Asima Chatterjee

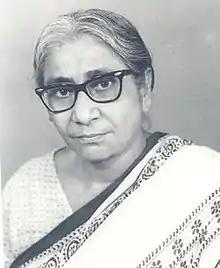

Asima Chatterjee (23 September 1917 – 22 November 2006) was an Indian organic chemist noted for her work in the fields of organic chemistry and phytomedicine. Her most notable work includes research on vinca alkaloids, the development of anti-epileptic drugs, and development of anti-malarial drugs. She also authored a considerable volume of work on medicinal plants of the Indian subcontinent. She was the first woman to receive a Doctorate of Science from an Indian university.